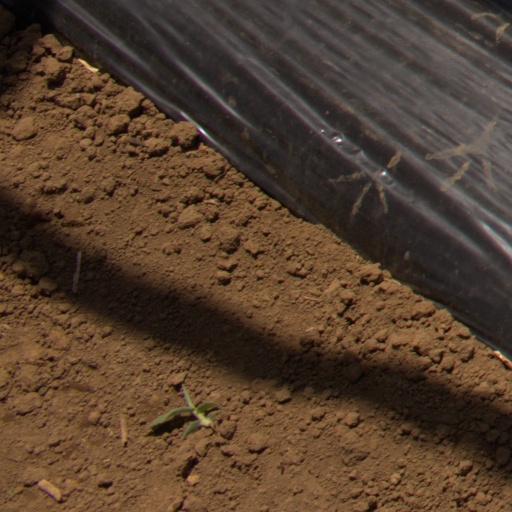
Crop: Jerusalem artichoke